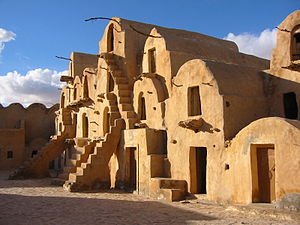
Tataouine
Tataouine
Tataouine er en by i det sydlige Tunesien, med et indbyggertal på cirka 59.000. Byen er hovedstad i et governorat af samme navn, og har blandt andet lagt navn til planeten Tatooine fra Star Wars-filmene.